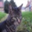
Label: cat